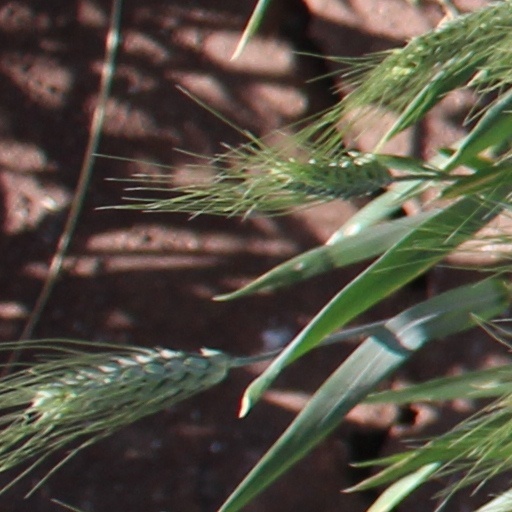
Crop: wheat